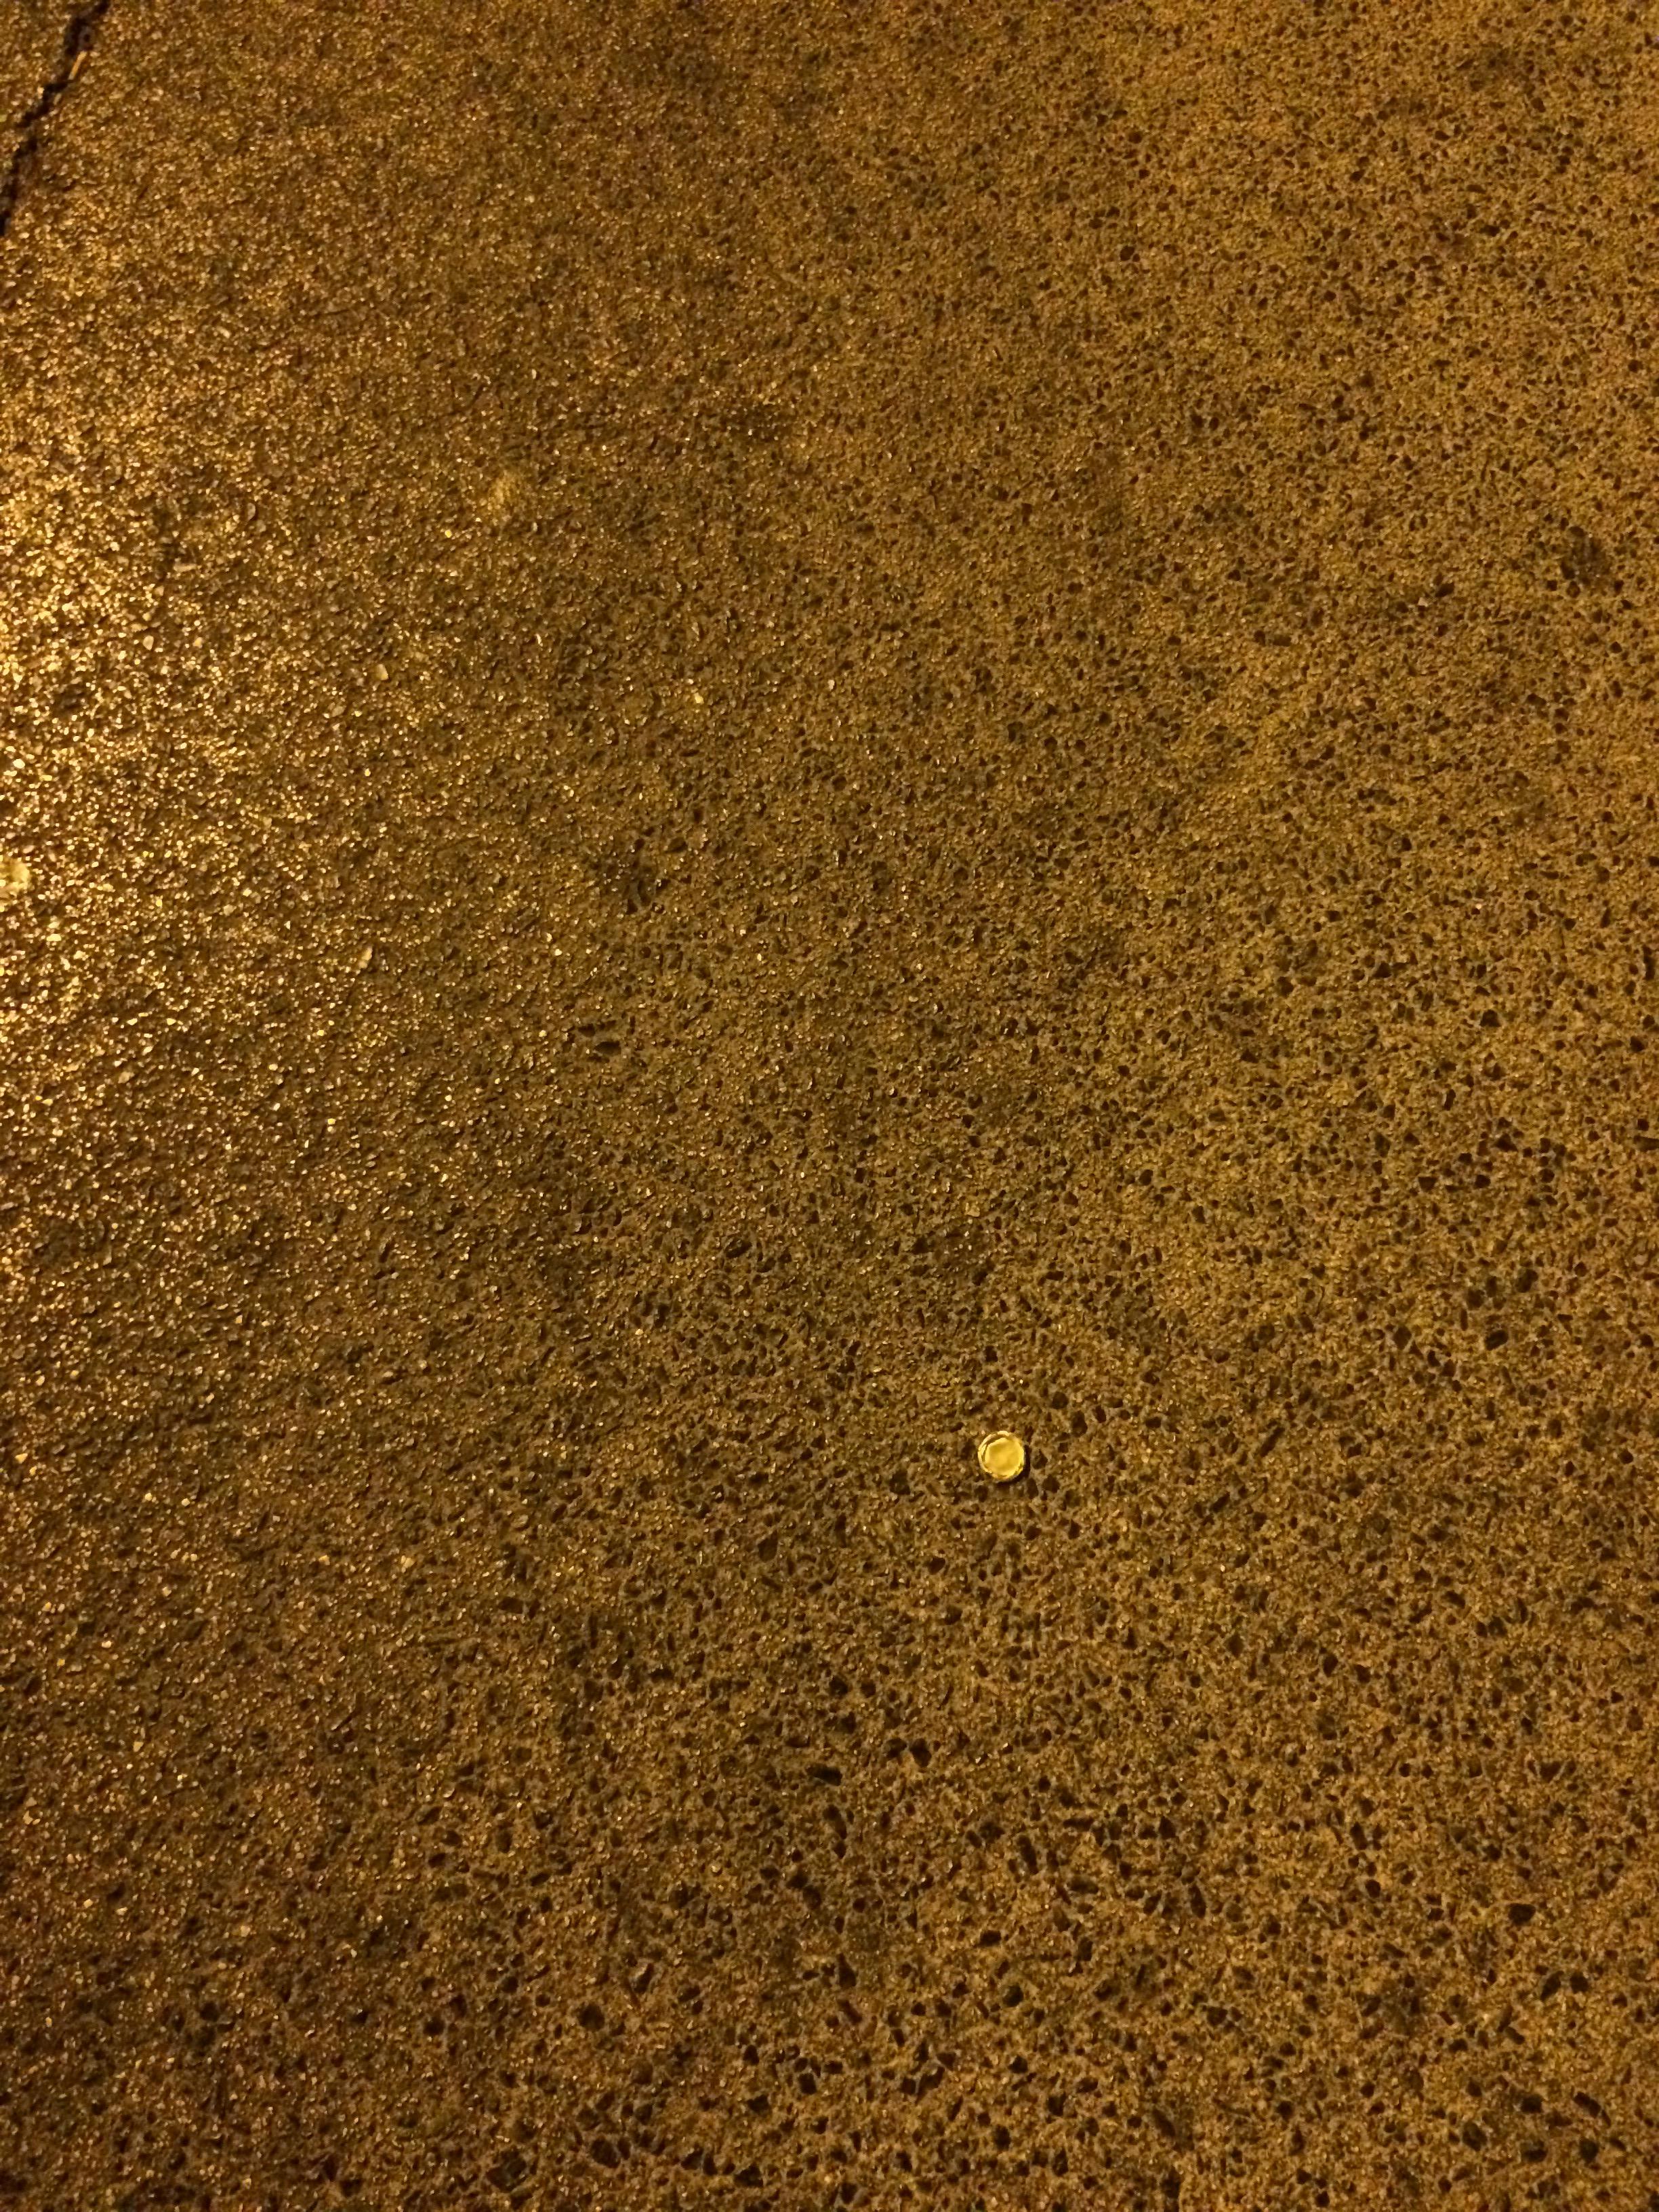
Object: Other plastic wrapper (Plastic bag & wrapper)